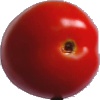
Label: Tomato 4